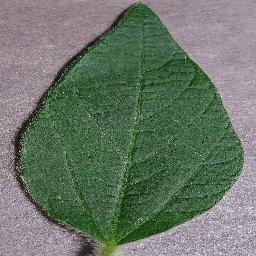
Label: Soybean___healthy